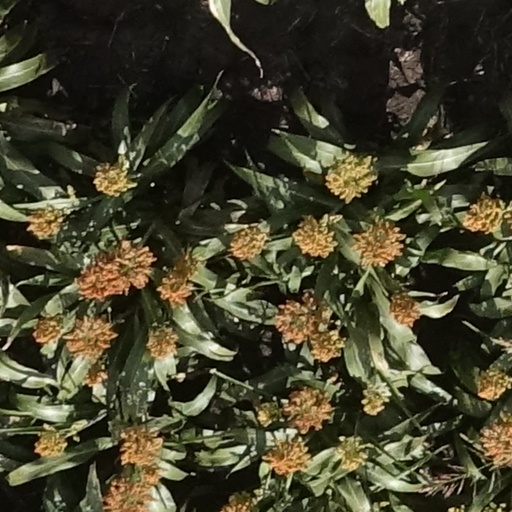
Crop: sorghum